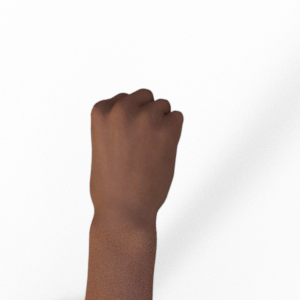
Label: rock